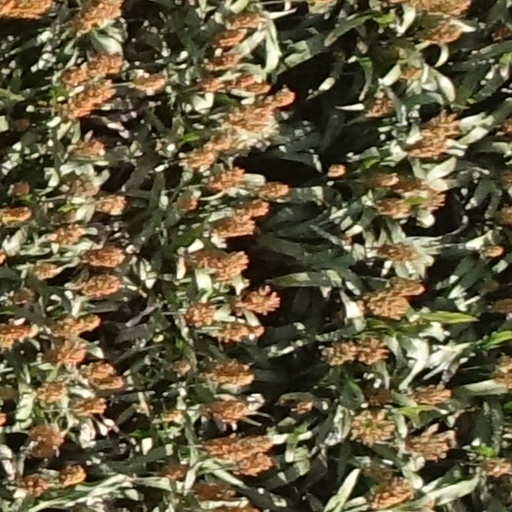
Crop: sorghum